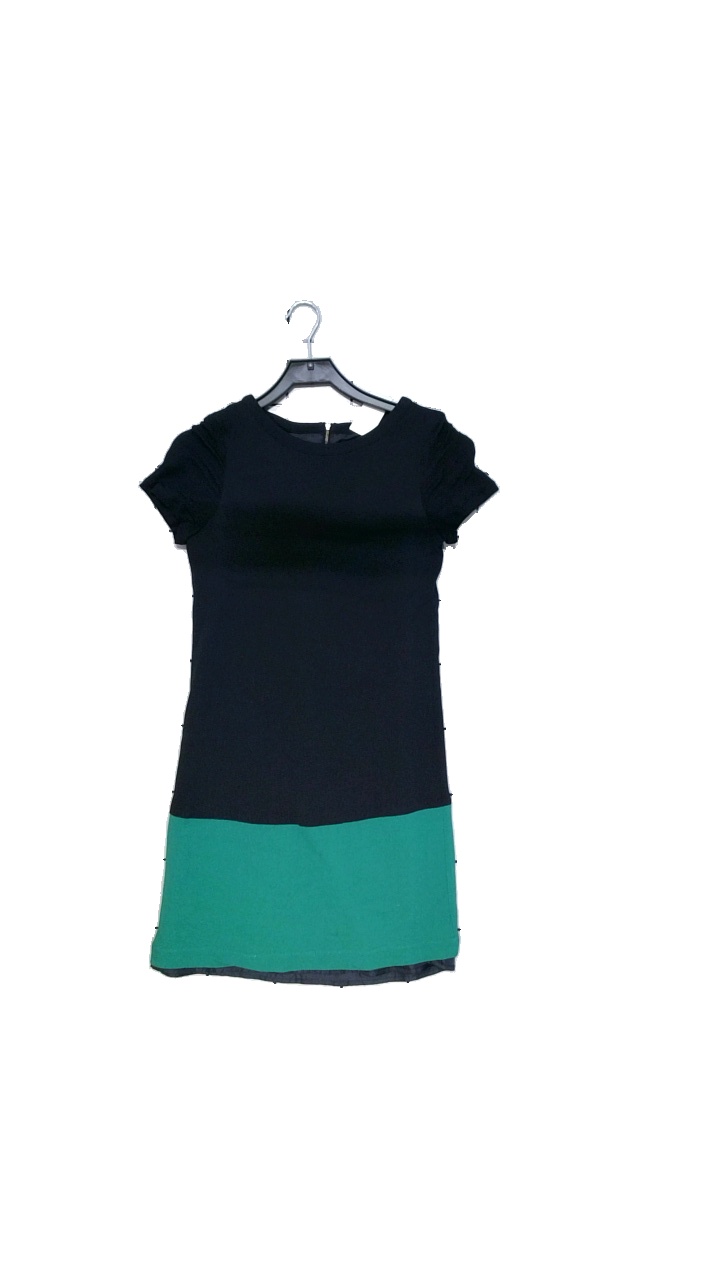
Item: Dress (Ladies)
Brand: S. Oliver
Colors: Blue, Green
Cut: Regular, Long
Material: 100% polyester
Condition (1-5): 5
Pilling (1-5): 4
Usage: Reuse
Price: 50-100